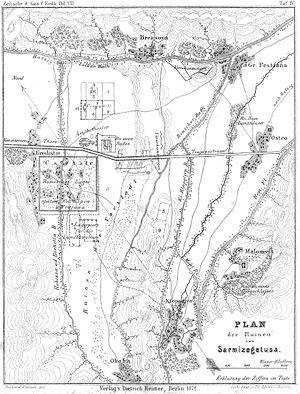
Ulpia Traiana Sarmizegetusa était une colonie romaine de la province romaine de Dacie. Fondée sous Trajan, elle fut le centre du culte impérial de la province et la principale agglomération de la province. Il ne faut pas la confondre avec Sarmizegetusa, la capitale des Daces sous Décébale, située à 40 km dans les monts Orăștie.